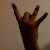
The image shows a hand gesture representing the number 8 in Indian Sign Language.